Laos–Philippines relations

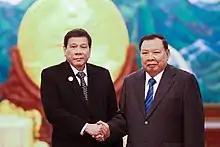
Philippine President Rodrigo Duterte (left) and Laotian President Bounnhang Vorachith during a courtesy visit at the Presidential Palace in Vientiane, Laos on September 7, 2016.

Lao Prime Ministers Bounnhang Vorachith, Bouasone Bouphavanh and Thongsing Thammavong made state visits to the Philippines in 2002, June 2007 and May 2012 respectively. Philippine President Fidel V. Ramos visited Laos in October 1997. President Gloria Macapagal Arroyo visited Laos in November 2004 for the ASEAN summit and President Benigno Aquino III visited Laos in November 2012 for the Asia-Europe Meeting Summit. President Rodrigo Duterte visited Laos in September 2016, his first international trip as president, to attend the 48th and 49th Association of Southeast Asian Nations (ASEAN) Summits and the Eleventh East Asia Summit.